LÉ Róisín

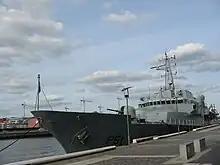
LÉ "Róisín" moored at Dublin’s docklands, 2008.

The ship is powered by two Wärtsilä 16V26 diesel engines each developing continuous power. The engines drive two shafts with Lips inboard turning controllable pitch propellers via single reduction gearboxes. Each propeller is 2,500 mm in diameter and functions at 300 rpm.